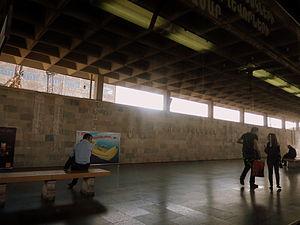
Gortsaranaïn est une station de l'unique ligne du métro d'Erevan ; elle est située dans le district de Chengavit à Erevan.